Artyomka Monument

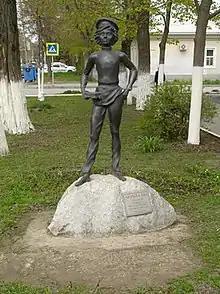

Monument of Artyomka (Russian: Памятник «Артёмка») is the sculptural composition in Taganrog created by the sculptor David Begalov in honor of the literary hero of the writer I.D. Vasilenko.